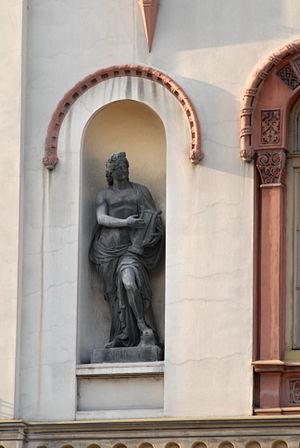
La résidence du capitaine Miša est un édifice situé à Belgrade, la capitale de la Serbie. Il se trouve sur le Studentski trg dans la municipalité de Stari grad et abrite aujourd'hui les bureaux du rectorat de l'Université de Belgrade. En raison de son importance, le bâtiment figure sur la liste des monuments culturels d'importance exceptionnelle de la République de Serbie et sur la liste des biens culturels de la Ville de Belgrade.